Human-powered watercraft

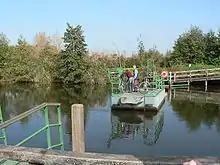
Hand-operated cable ferry

Moving a single stern-mounted oar from side to side, while changing the angle of the blade so as to generate forward thrust on both strokes, is single-oar sculling.